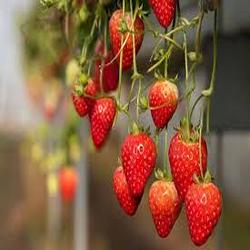
Label: Strawberry